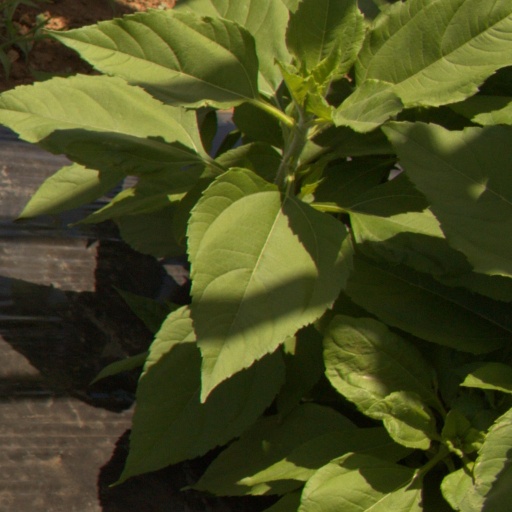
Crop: Jerusalem artichoke